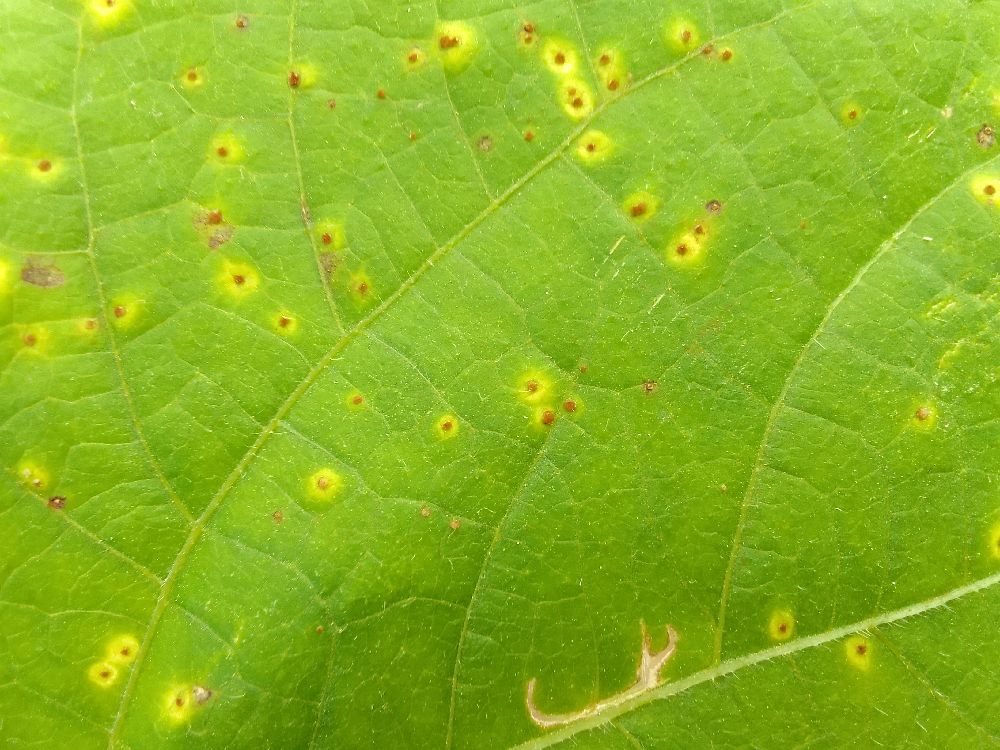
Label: rust